Johan Augustinussen

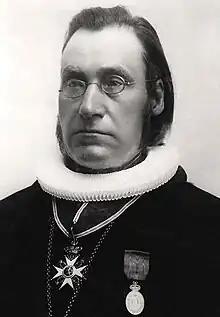
Bishop, professor and minister Anton Christian Bang knew Augustinussen from the time of his own confirmation and expressed great admiration for him. His book "Erindringer" from 1909 is used as a source.

In 1833, Johan Augustinussen was married to Christine Birgitte Iversdatter (1807–1887), daughter of Ivar Olsen Løkberg (1753-1810) and Kiersten Pedersdatter (1773-1861). They had four children, but three of them died before their father. Augustinussen's son Kristian died as a baby. His other son Ivar became a teacher and was, since the time of his confirmation, a close friend of future bishop and minister Anton Christian Bang. He died at the young age of 24 in 1862. Augustinussen's oldest son (f. 1834) had worked at the magistrate of Saura, and later became a lensmann in Hamarøy Municipality. He committed suicide in 1877. His daughter Christense Oline was born on 23 February 1846. On 5 August 1875, she married the farmer Johan Anton Olsen at Sandnes in Nesna, and had three sons. She died on 19 April 1929, when she was 83 years old.